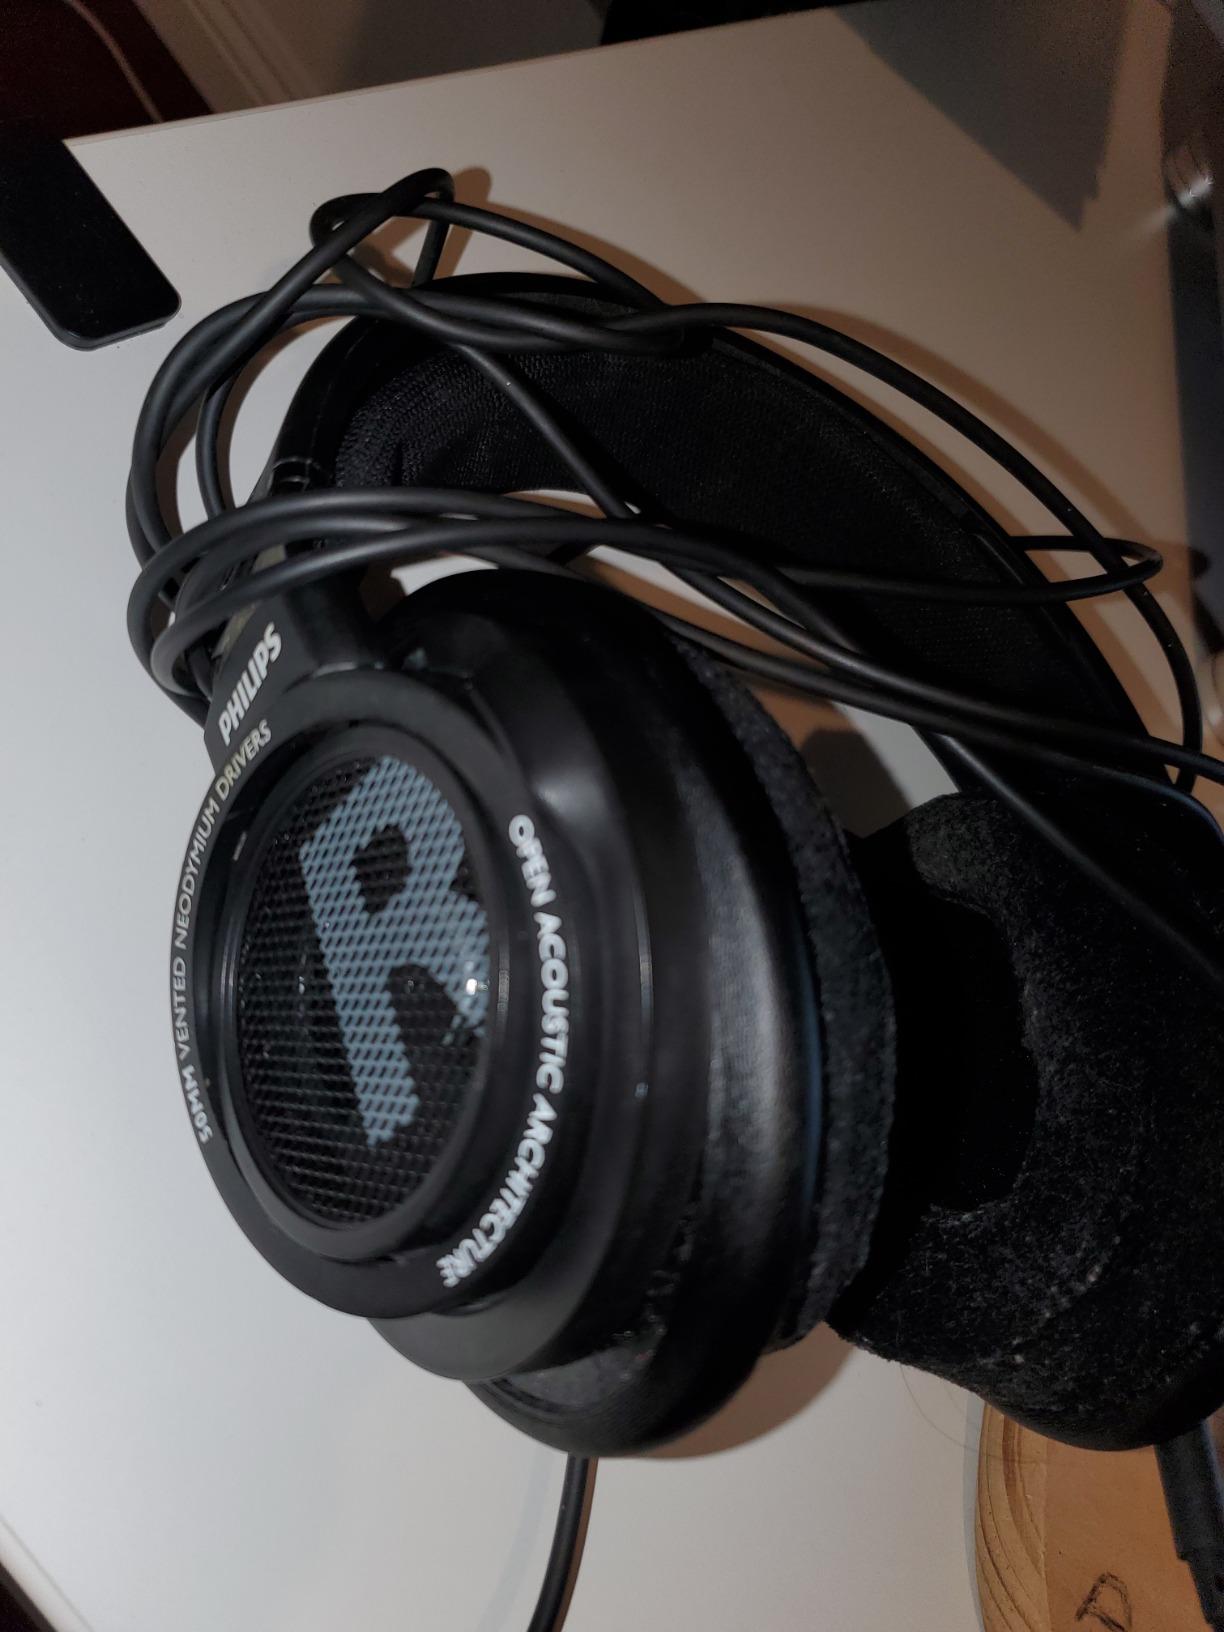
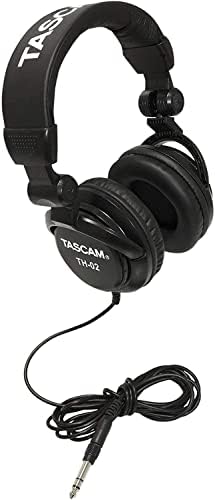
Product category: headphones
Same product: no